Cachirulo

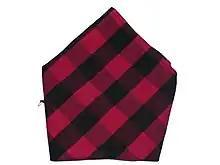
Folded cachirulo

The cachirulo is a traditional male Aragonese headscarf. It is colorful and is folded and tied around the head of the "baturro" (Aragonese person), not completely covering his face but circling it as a belt. Also known as a coronary handkerchief, it originated from the Muslims and worn by the Moors until the 17th century.